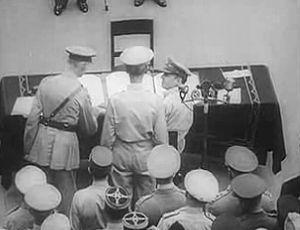
Arthur Ernest Percival, né le 26 décembre 1887 et mort le 31 janvier 1966, était un lieutenant-général britannique. Durant la Seconde Guerre mondiale, il fut commandant de l'armée britannique et de l'armée du Commonwealth lors des batailles de Malaisie et de Singapour.